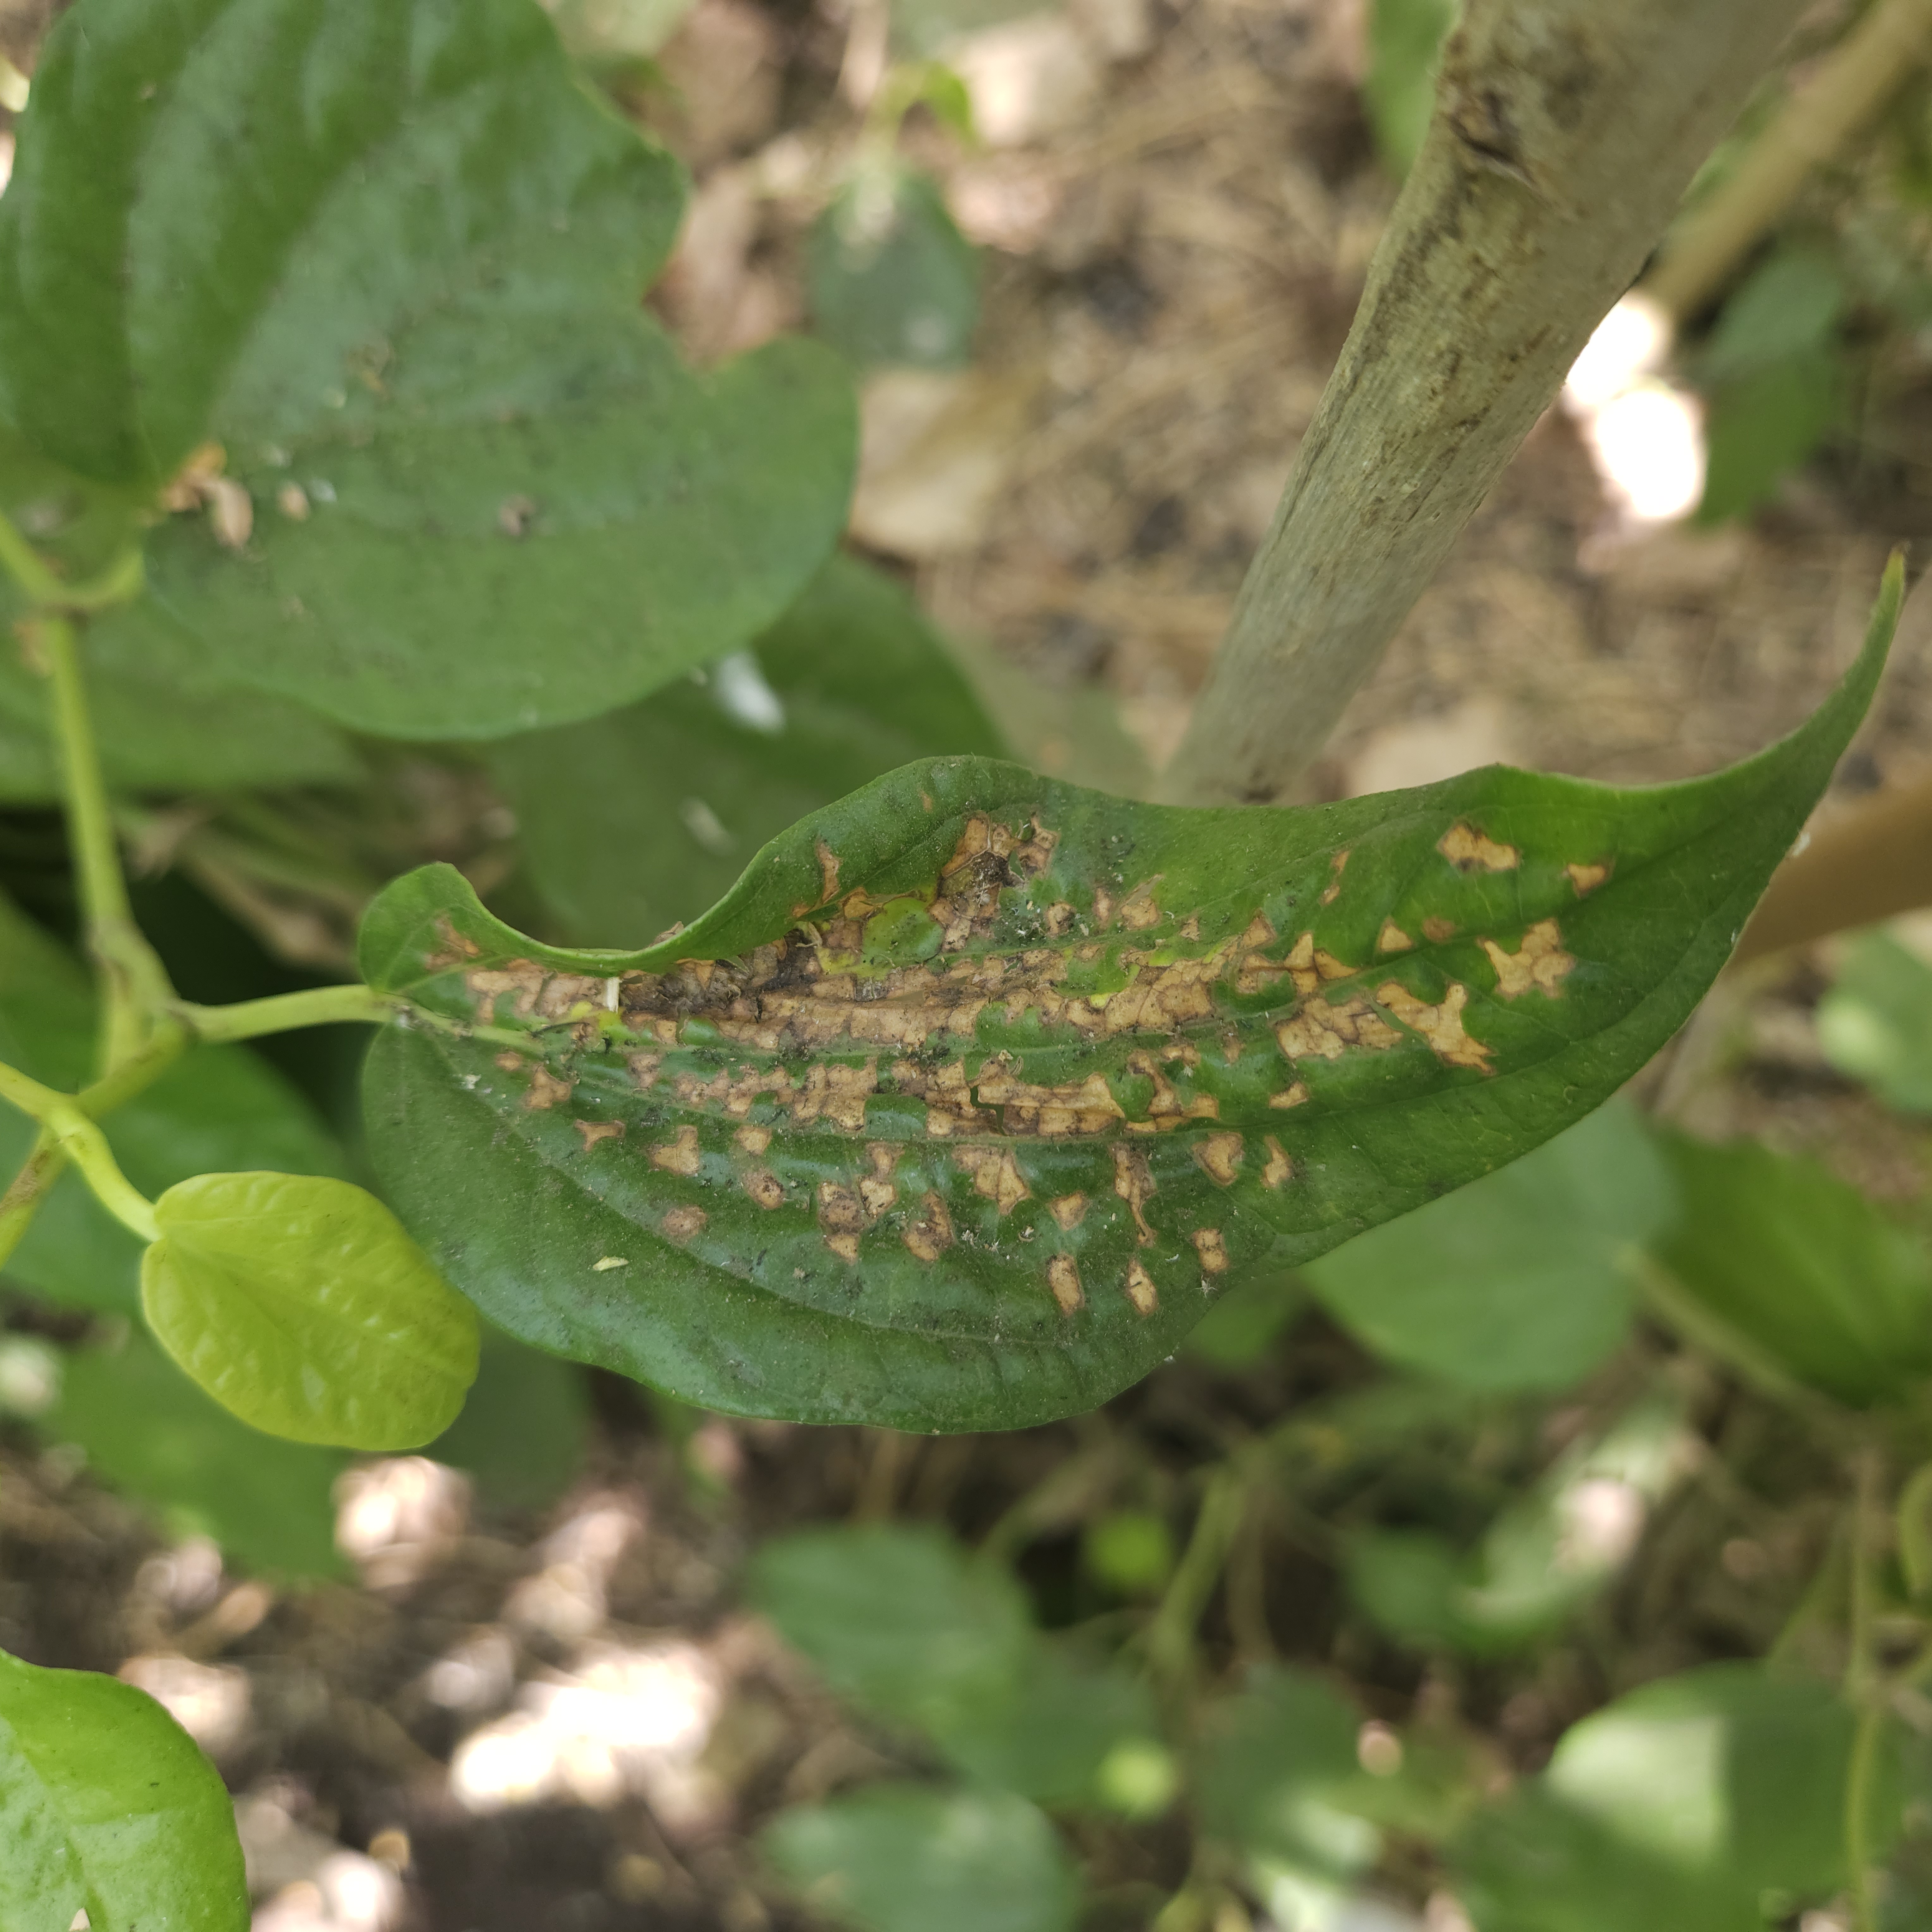
Label: Diseased